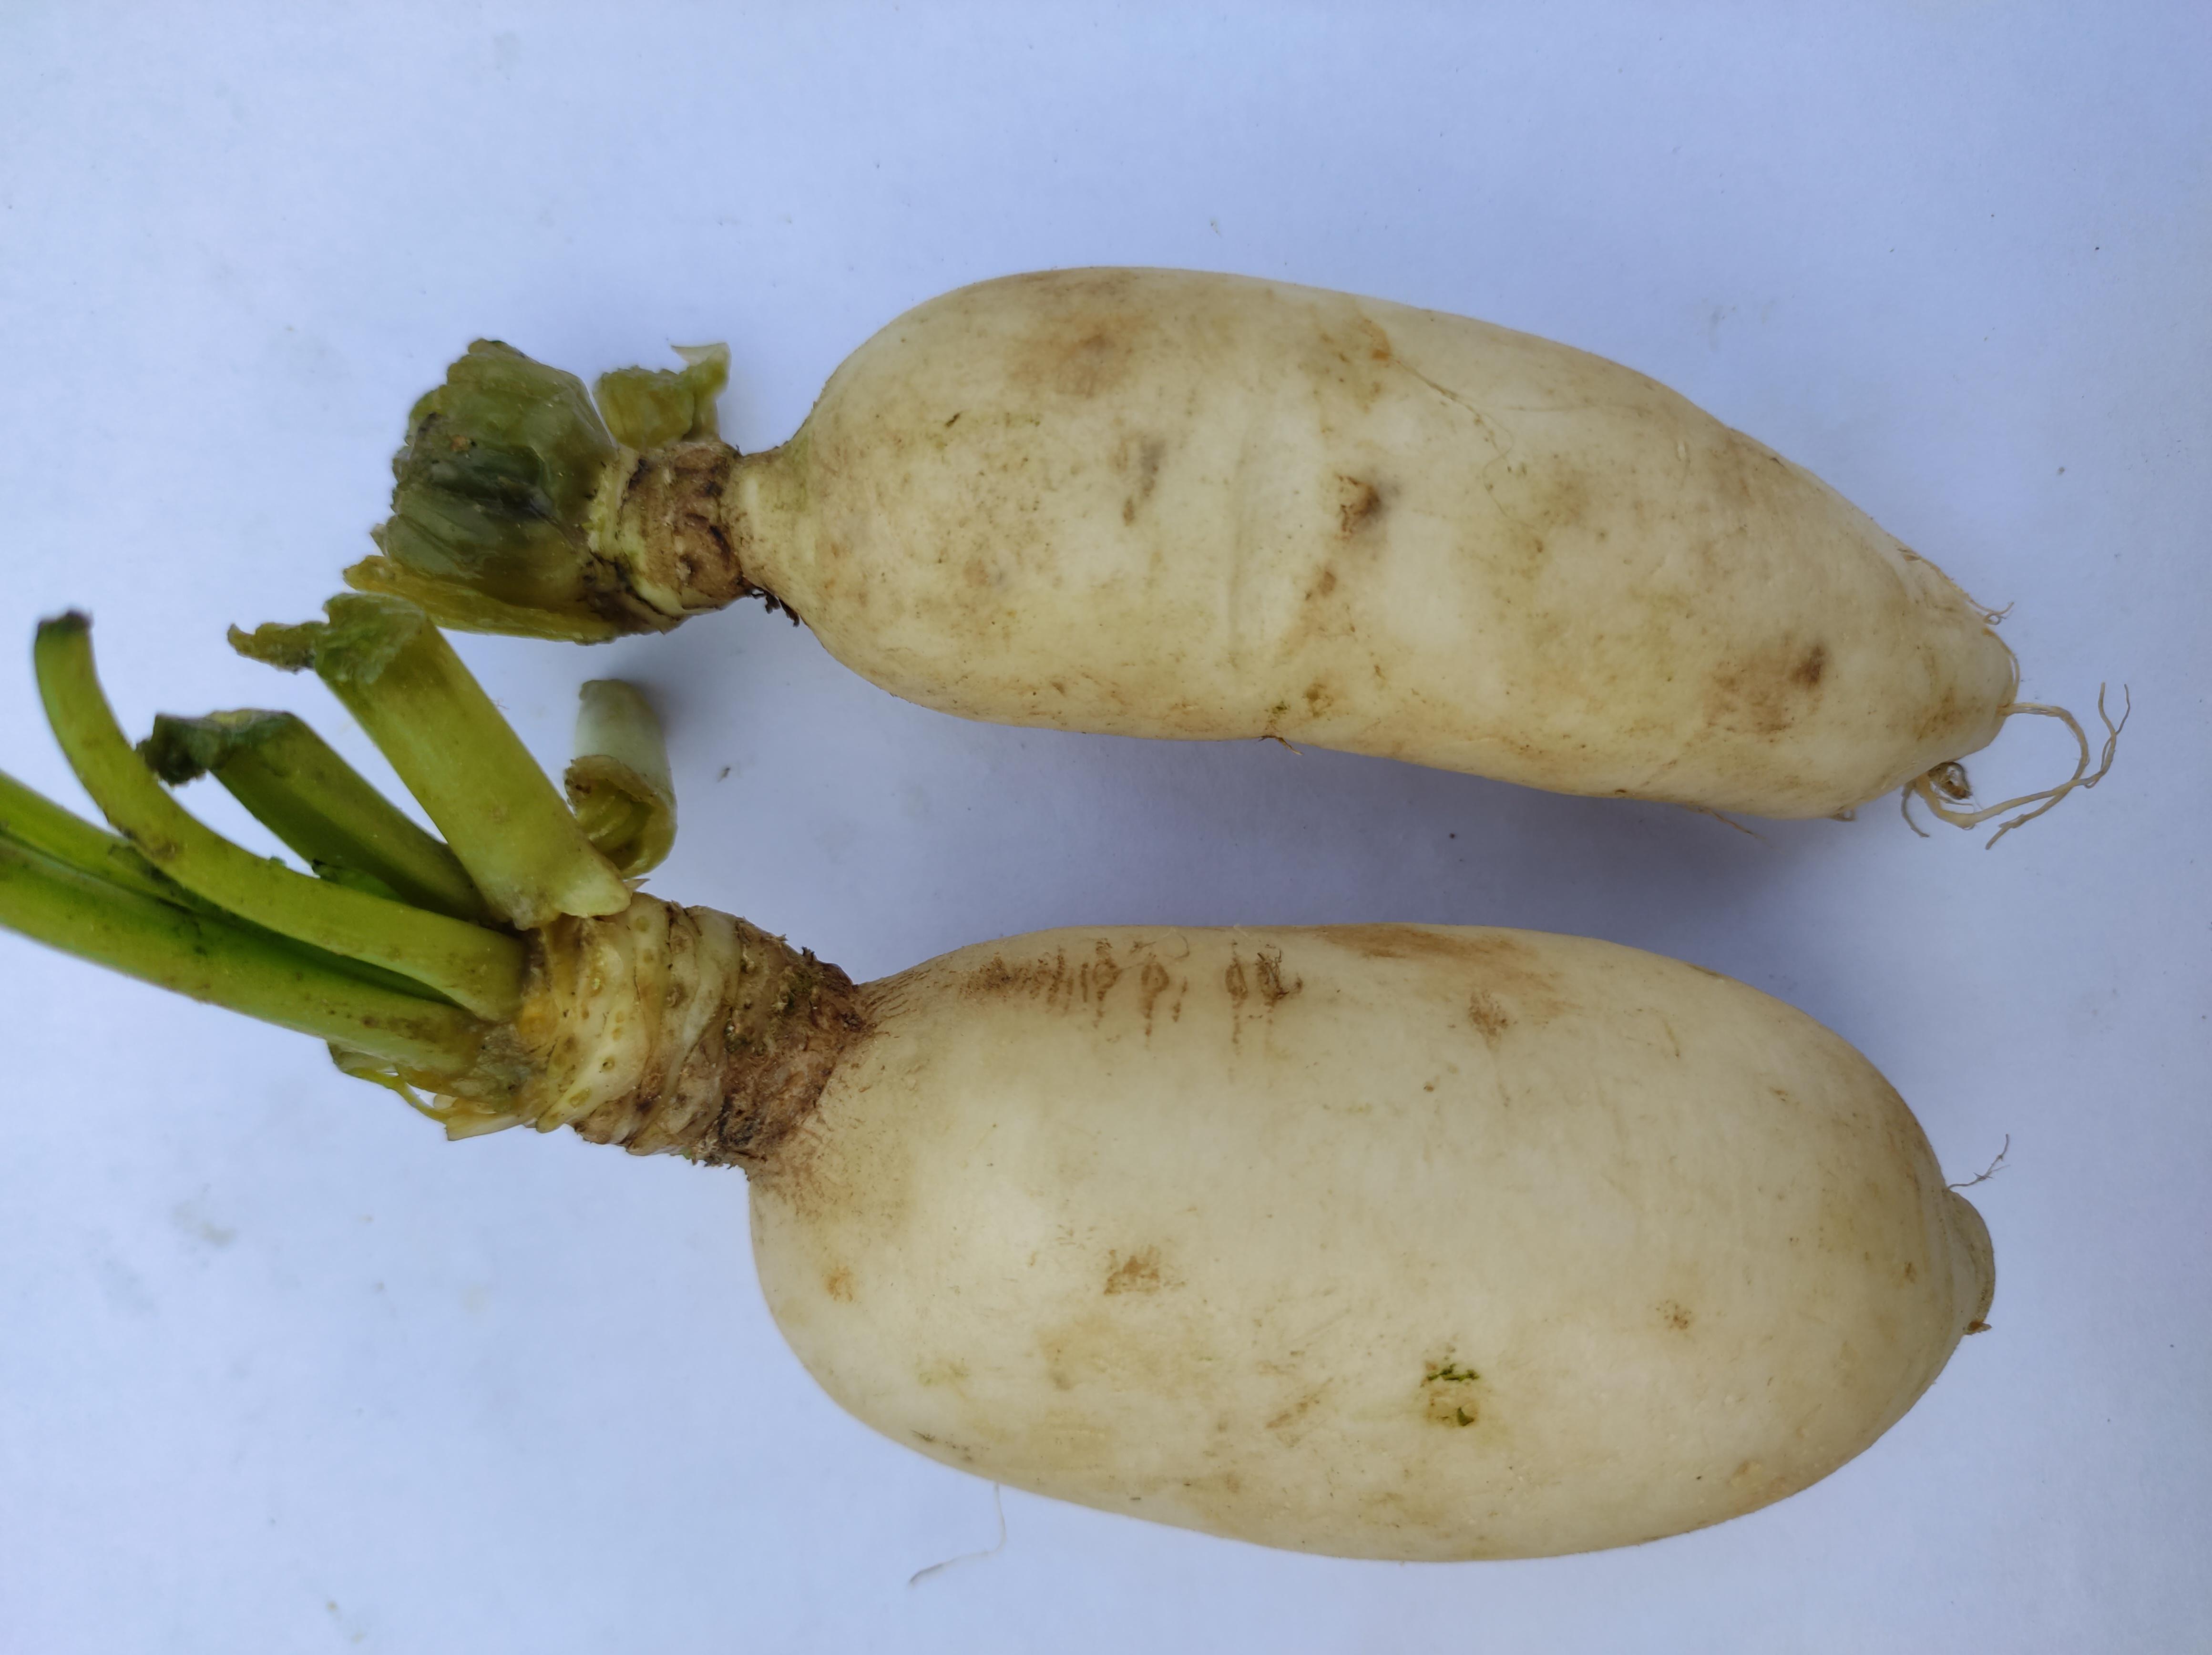
Label: Radish